Shuntokumichi Station

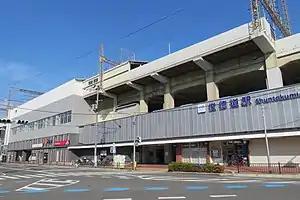
Shuntokumichi Station, January 2020

is a passenger railway station in located in the city of Higashiōsaka, Osaka Prefecture, Japan, operated by the private railway operator Kintetsu Railway. It is adjacent to, but not connected with, the JR West JR-Shuntokumichi Station.